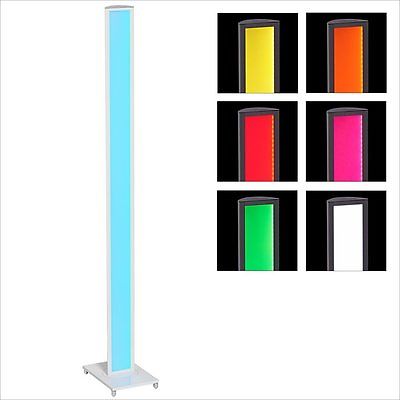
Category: lamp